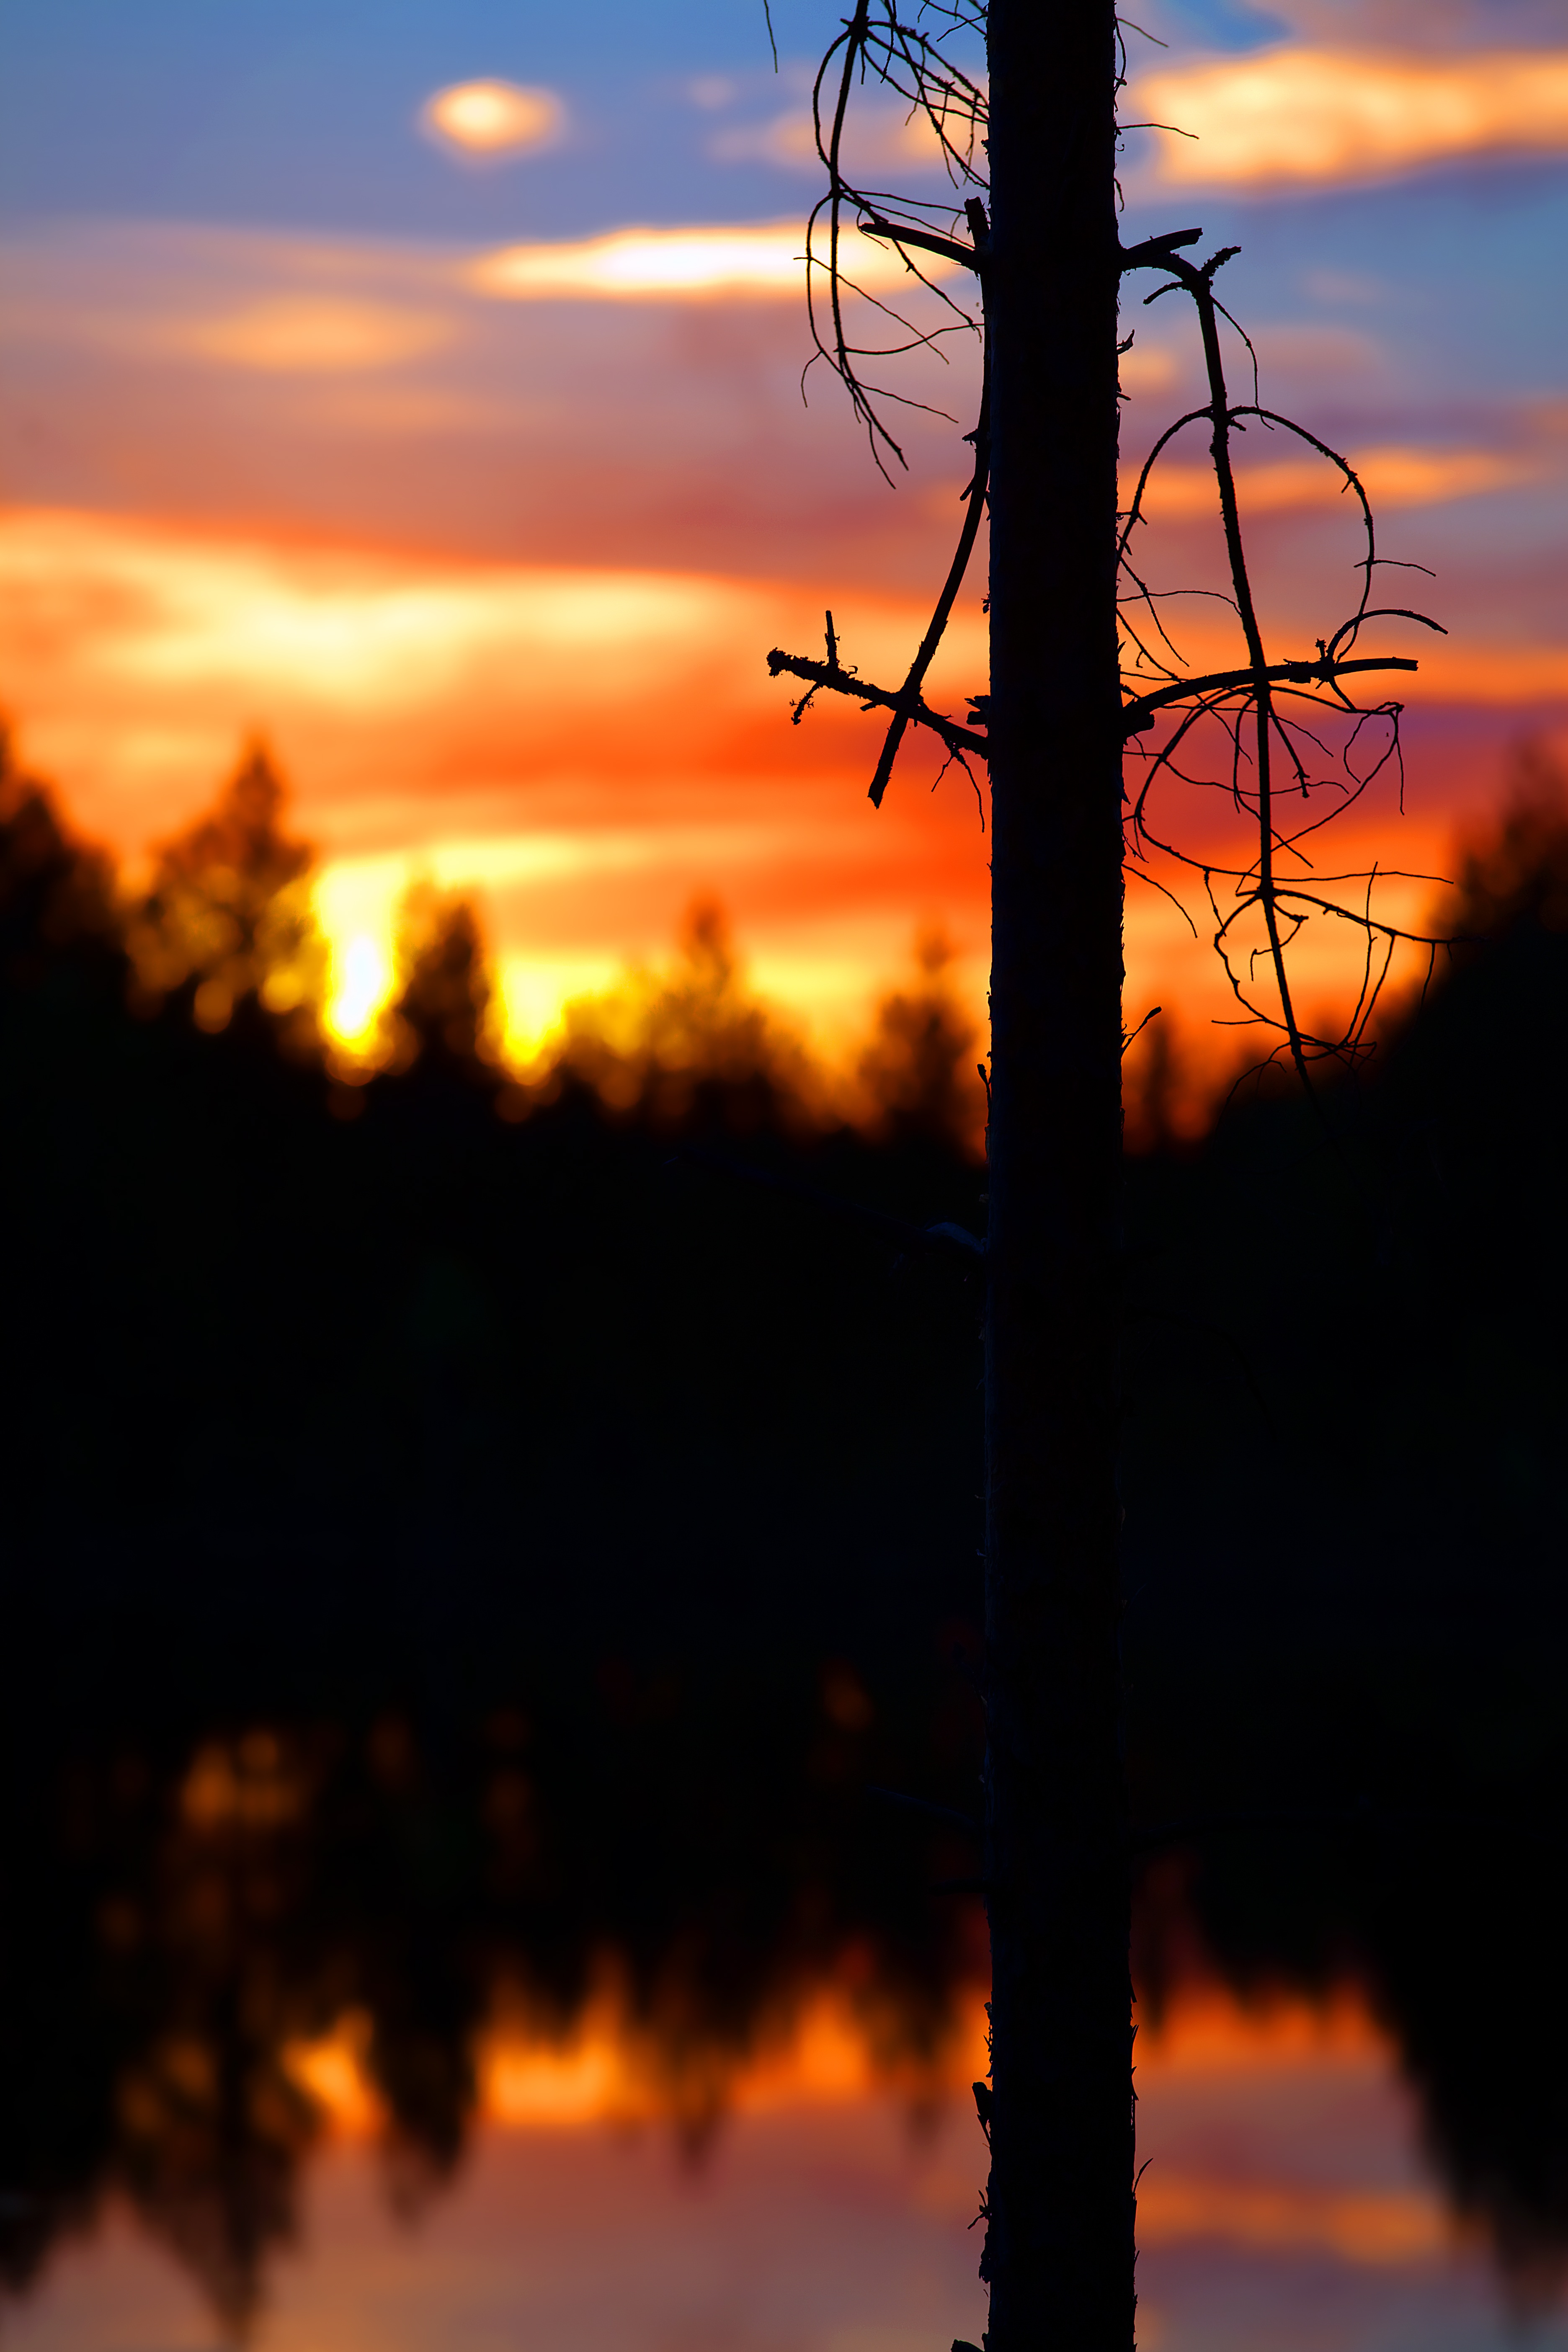
tree, water, silhouette, cloud, sky, sun, sunrise, sunset, sunlight, morning, dawn, dusk, evening, reflection, trees, afterglow